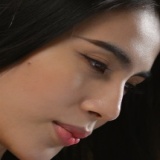
ca sĩ Thuỷ Tiên